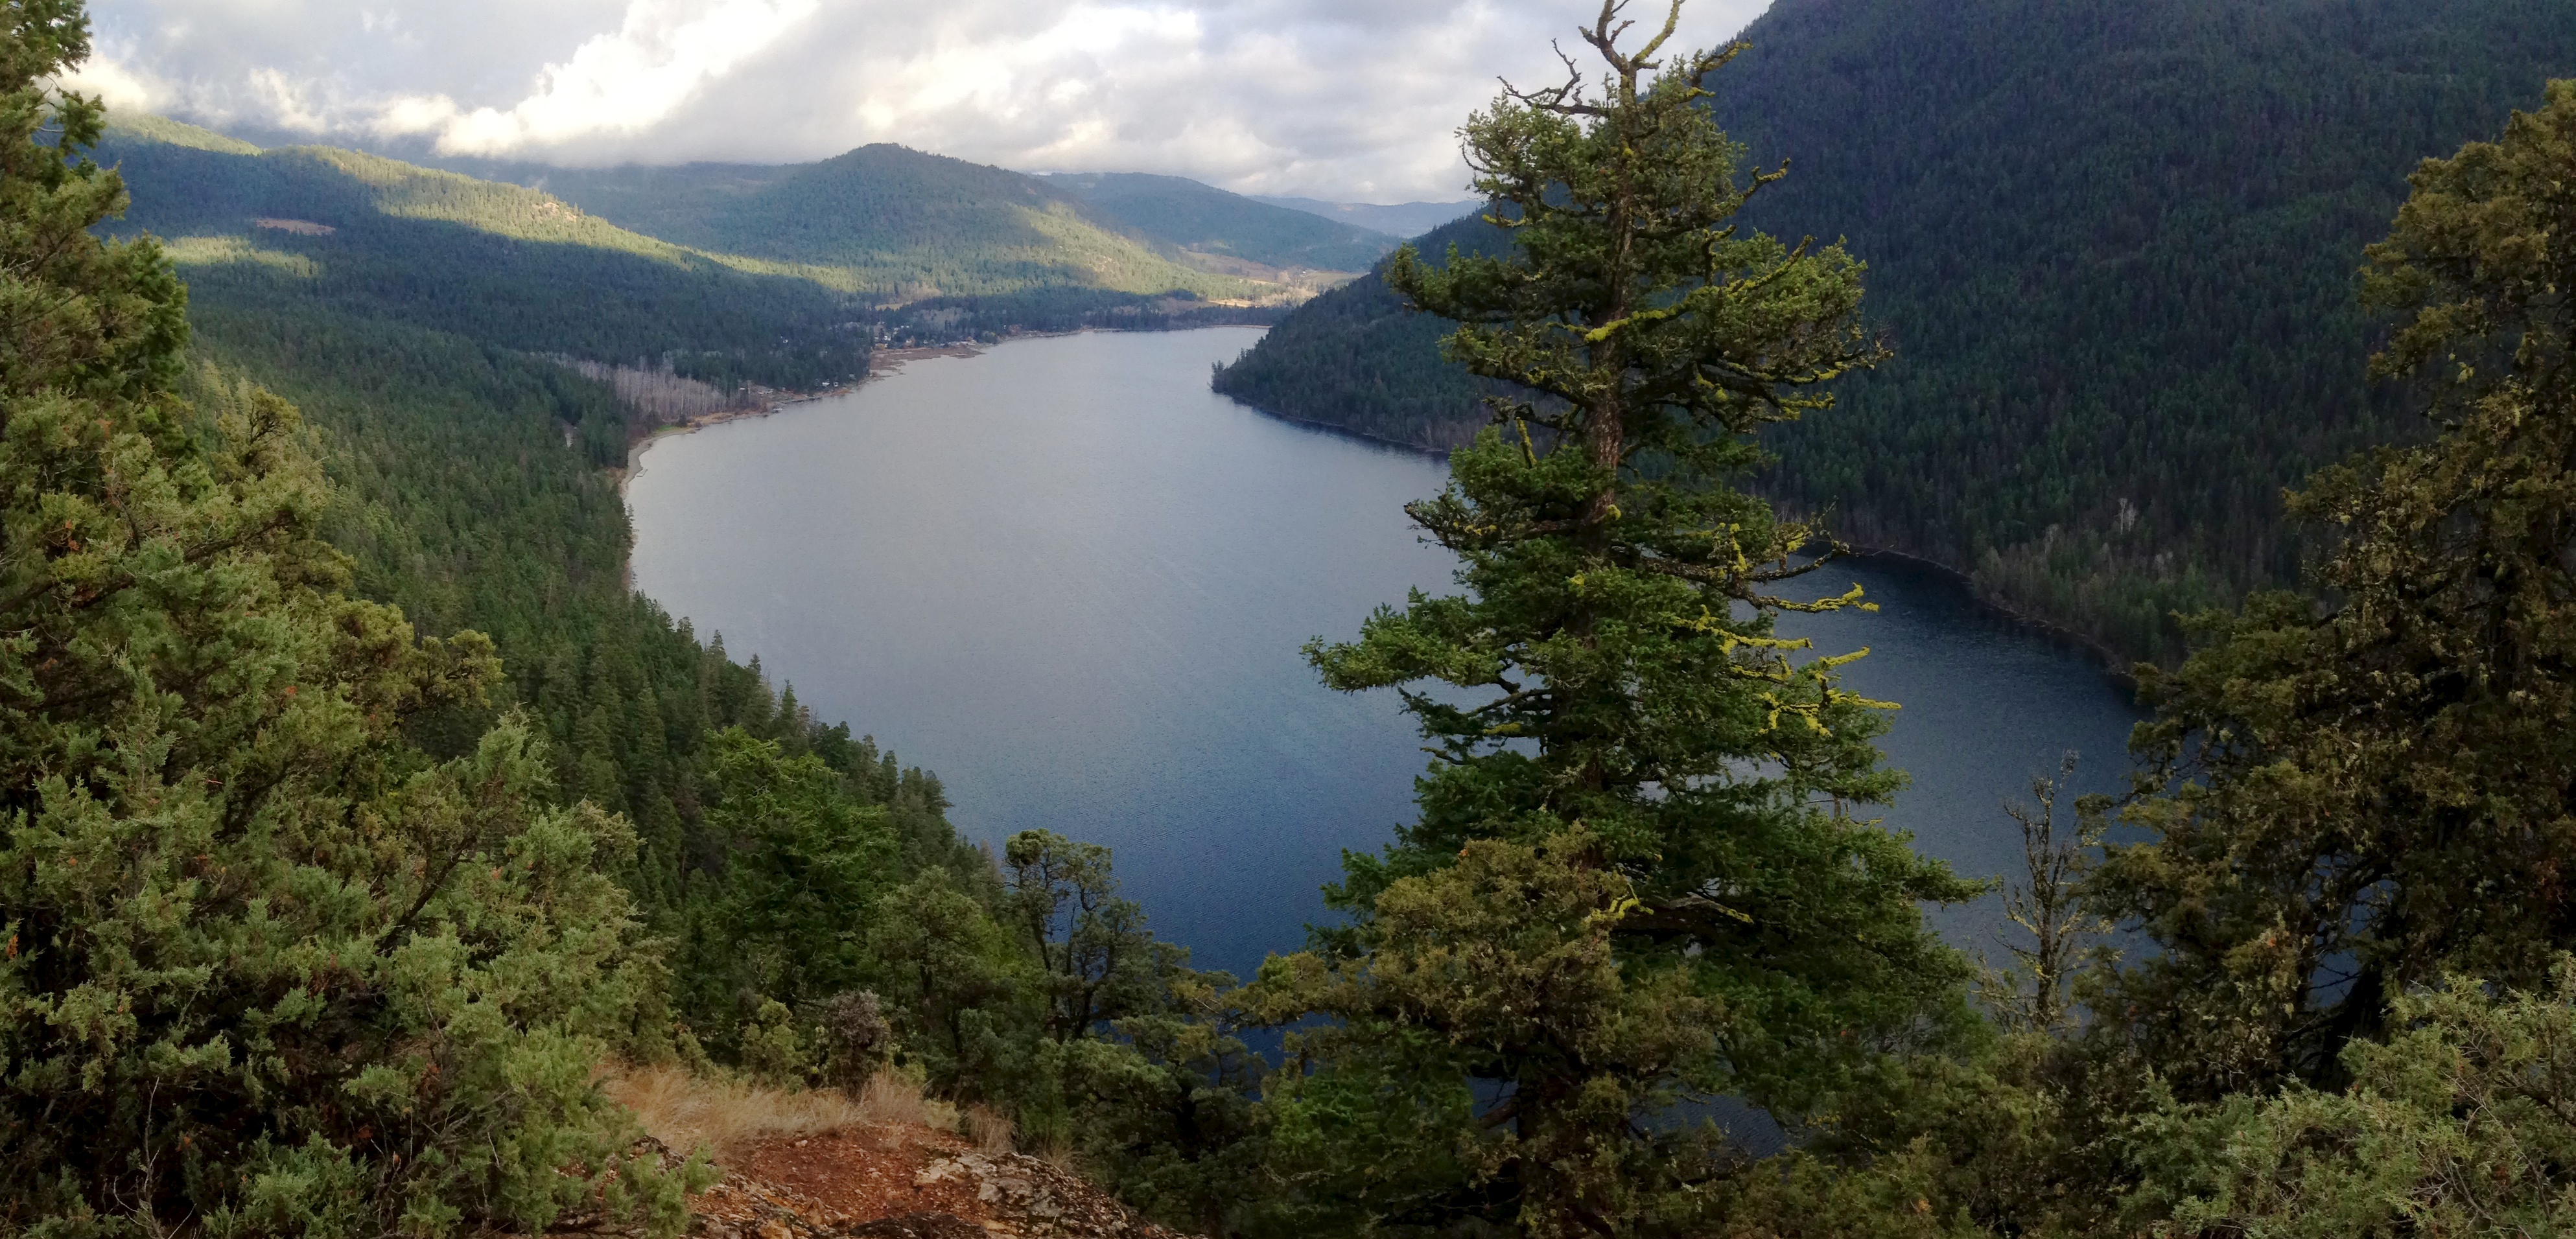
forest, wilderness, mountain, lake, valley, mountain range, fjord, reservoir, national park, ridge, fell, loch, crater lake, ecosystem, tarn, nature reserve, mountainous landforms